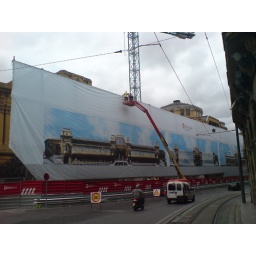
My feet in the sky of Bilbao and my head in San Francisco street